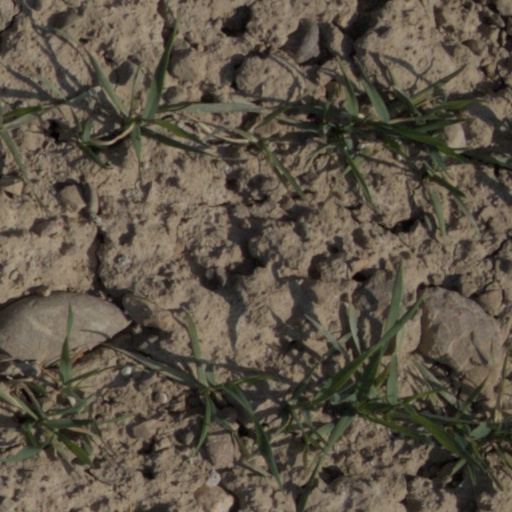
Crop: wheat